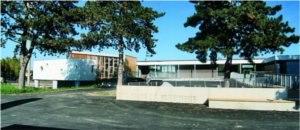
Photo de l'entrée du Stade
Le FC Saint-Louis Neuweg est un club français de football fondé en 1990, basé à Saint-Louis, dans le département du Haut-Rhin.